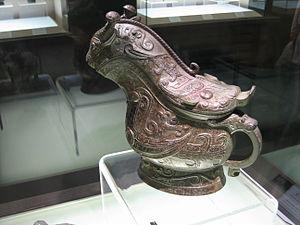
Gong Fu Yi. Un Gong chinois en bronze, 13-11 siècle avant JC, dynastie Shang, Musée de Shanghai. La tête présente des oreilles de lapin et des cornes de giraffe, et l'échine ressemble à un petit dragon en haut relief. L'arrière du couvercle présente un motif de tête de buffle, tout comme l'anse. Le corps présente des motifs de phoenix, et la base ovale des motifs de serres de phoenix. Porte la mention
Un Guang ou gong, est un type ancien de pichet à vin chinois, en bronze. Ils étaient utilisés sous les dynasties Shang et Zhou. Un gōng possède une anse verticale d'un côté et un bec verseur de l'autre, tous deux d'apparence zoomorphique et très décorés, généralement avec des taotie. L'anse et le bec verseur sont souvent en forme de cou et de tête d'un animal. Un gōng peut être supporté par une base ovale ou 4 pieds formant les pattes d'un animal.